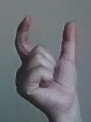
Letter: nun